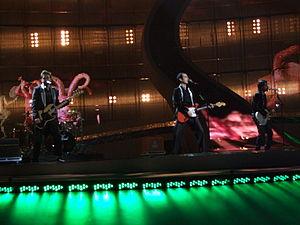
Mor ve Ötesi est un groupe de rock originaire de Turquie. Il a représenté ce pays au concours de l'Eurovision 2008.